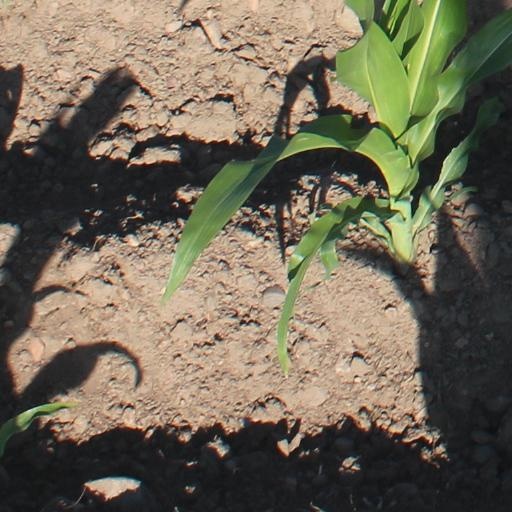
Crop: maize; corn